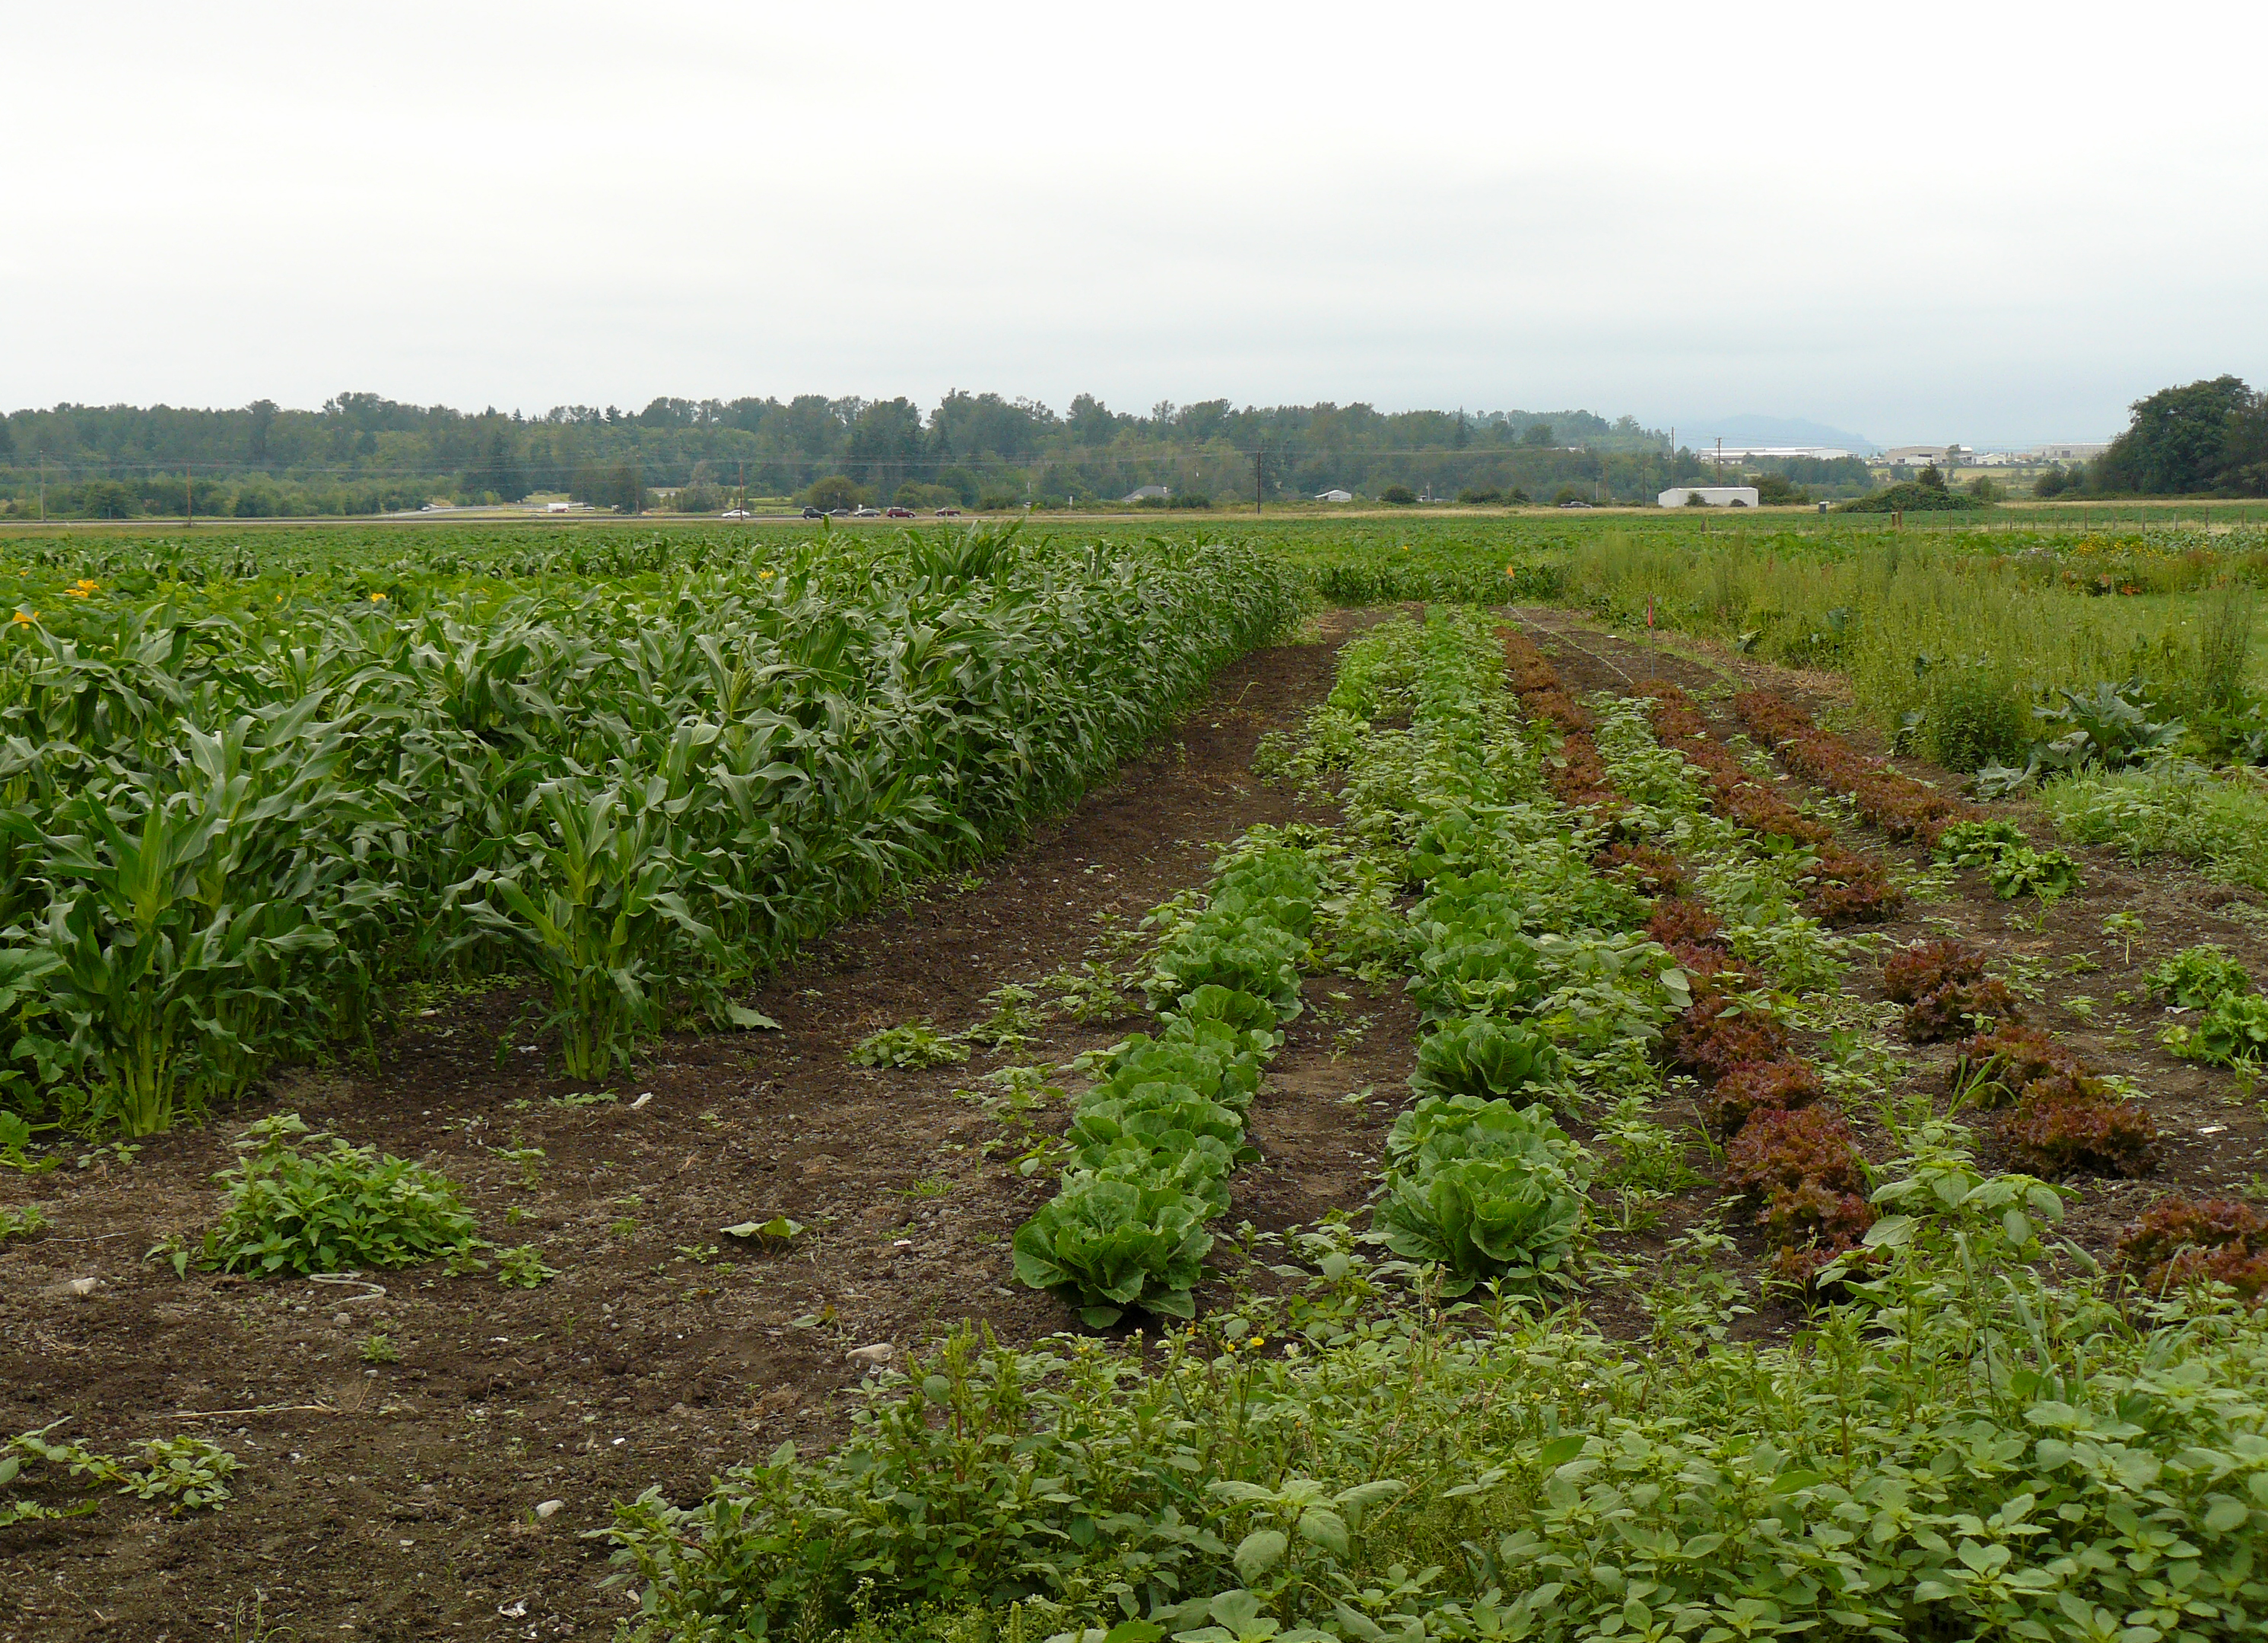
field, farm, produce, crop, soil, agriculture, farms, shrub, plantation, ontheroad, skagitvalleyfarm, farmsofskagitvalley, grass family